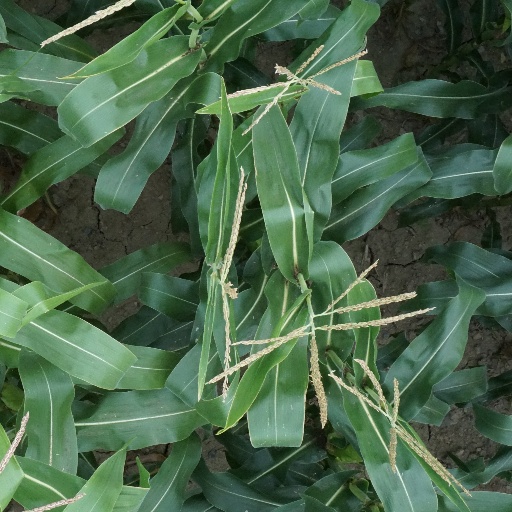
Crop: maize; corn